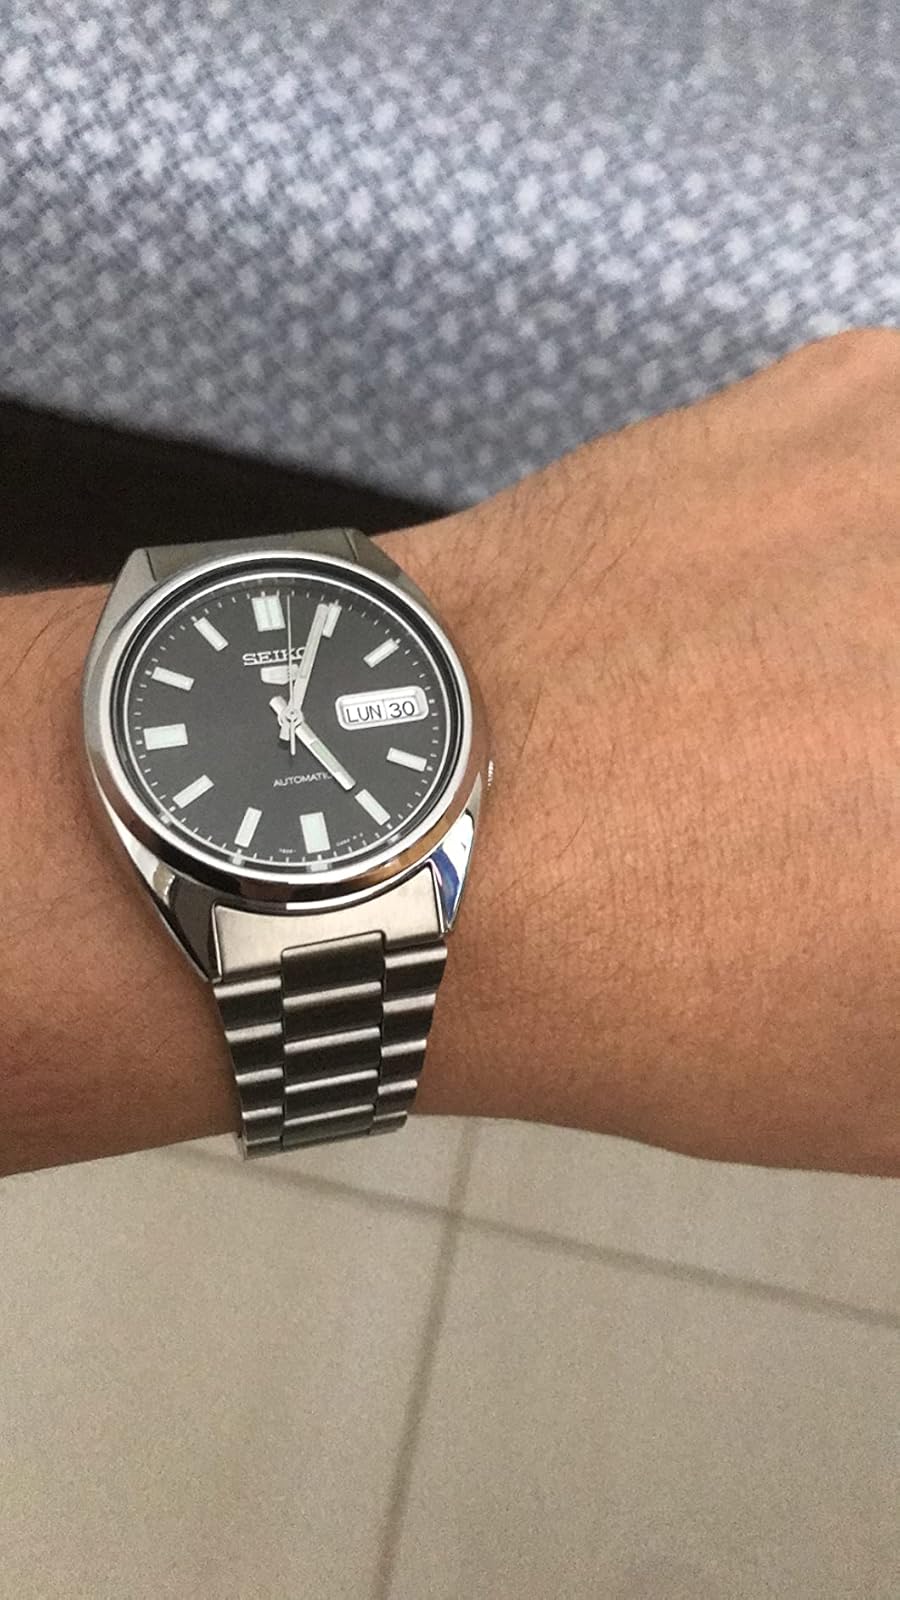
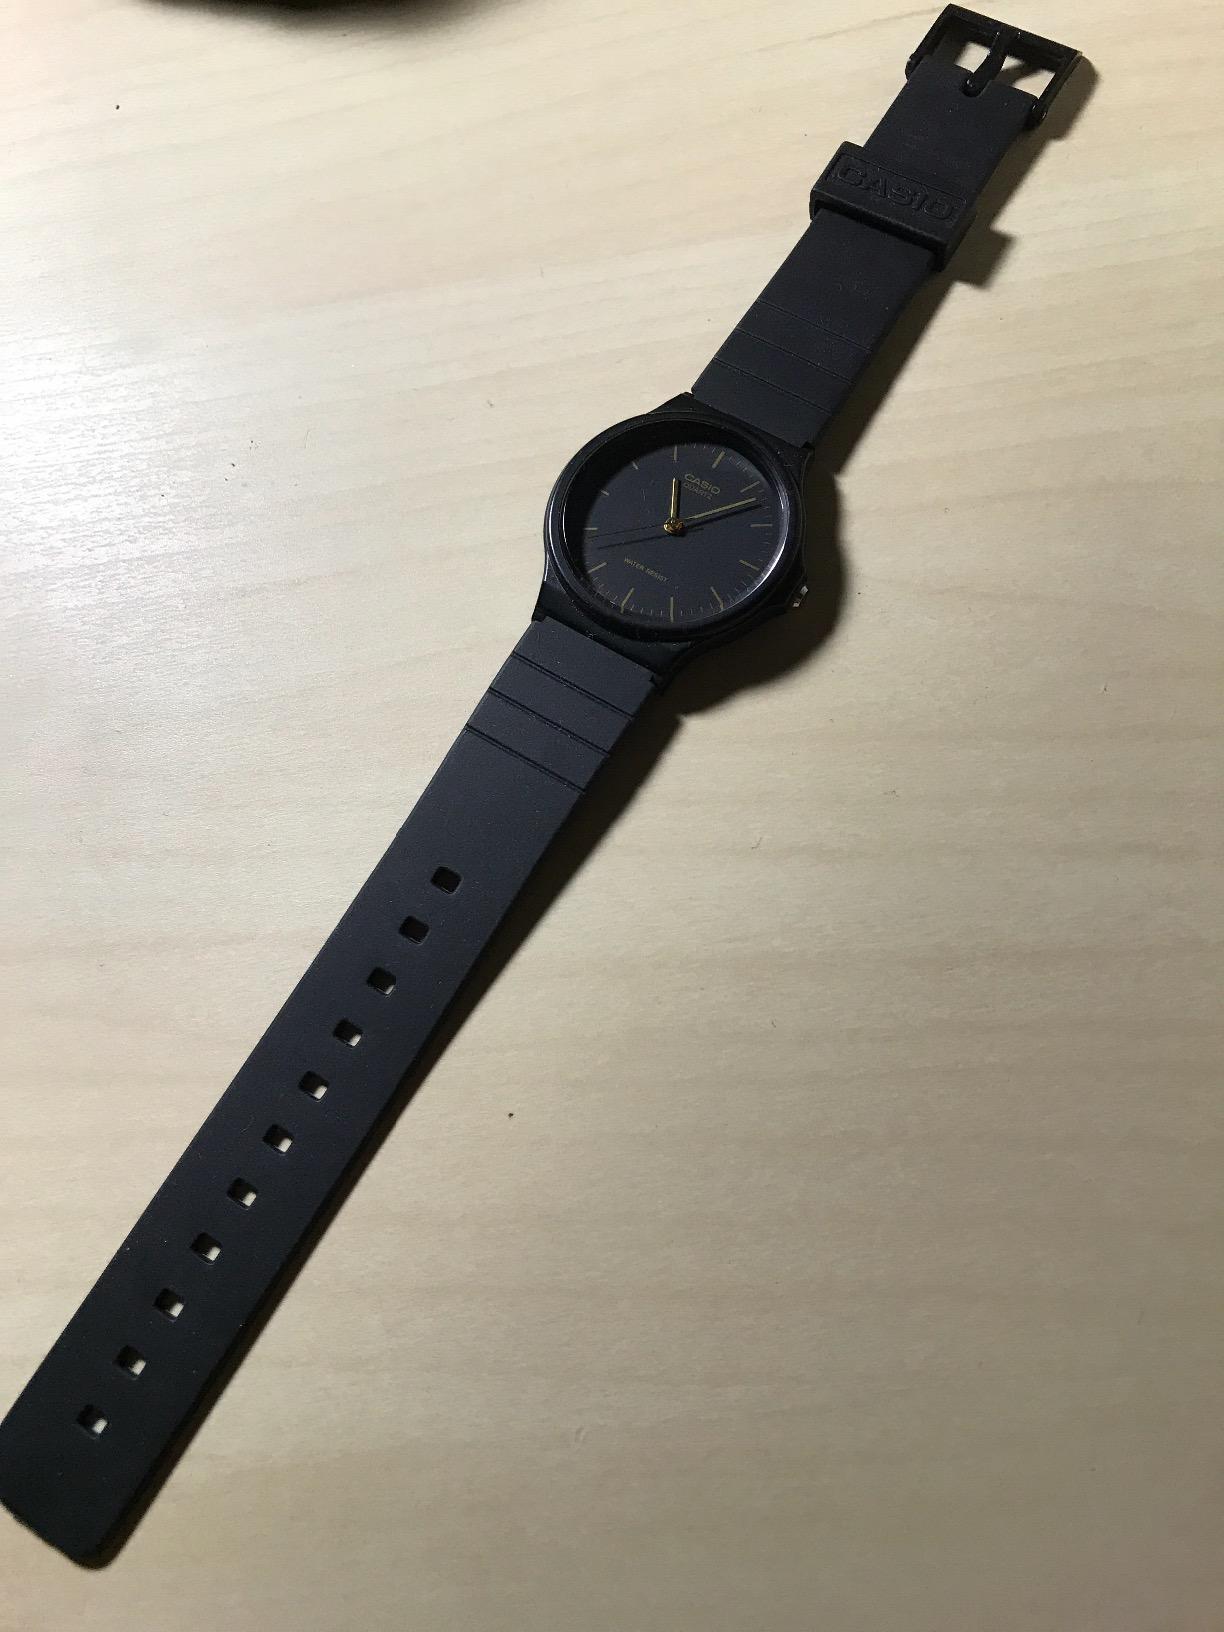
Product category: accessories_watch
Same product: no